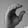
ASL letter: C